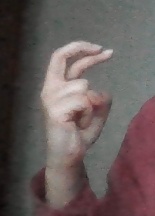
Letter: zay